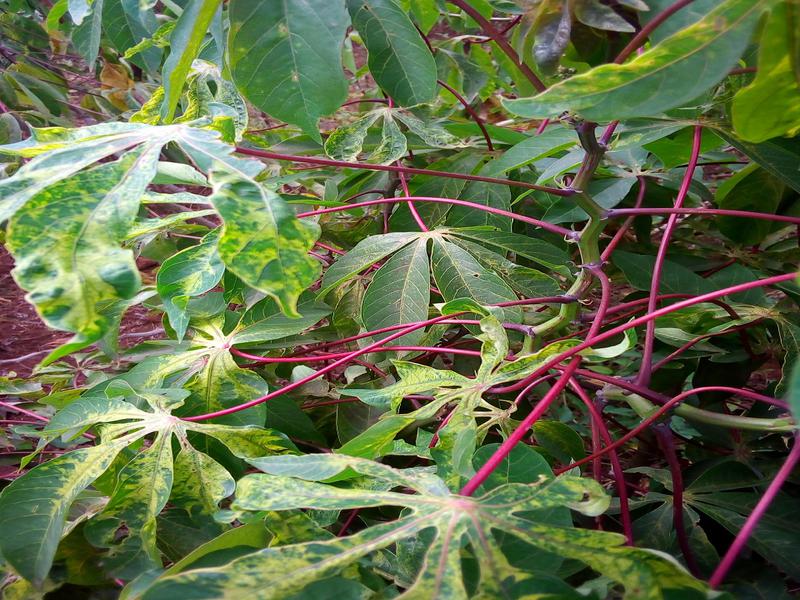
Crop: cassava
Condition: mosaic_disease